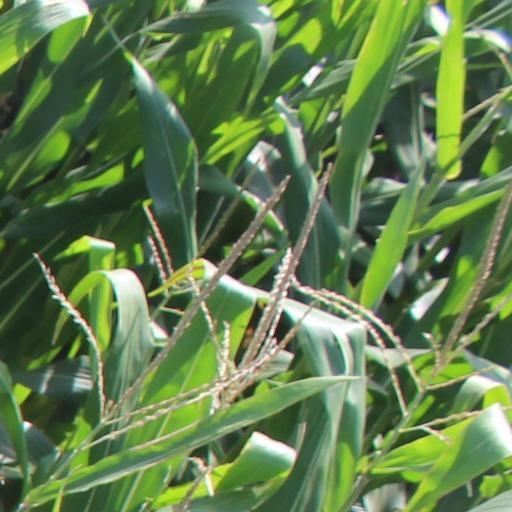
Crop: maize; corn